Velvet ant

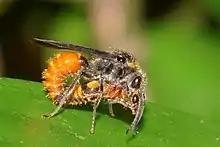
Mating pair

Velvet ants (Mutillidae) are a family of more than 7,000 species of wasps whose wingless females resemble large, hairy ants. Their common name velvet ant refers to their resemblance to an ant, and their dense pile of hair, which most often is bright scarlet or orange, but may also be black, white, silver, or gold. Their bright colors serve as aposematic signals. They are known for their extremely painful stings, (the sting of the species "Dasymutilla klugii" rated a 3 on the Schmidt pain index and lasts up to 30 minutes), and has resulted in the common name "cow killer" or "cow ant" being applied to the species "Dasymutilla occidentalis." However, mutillids are not aggressive and sting only in defense. In addition, the actual toxicity of their venom is much lower than that of honey bees or harvester ants. Unlike true ants, they are solitary, and lack complex social systems.